United States Coast Guard

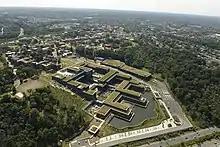
The Douglas A. Munro Coast Guard Headquarters building in St. Elizabeths West Campus

The Coast Guard traced its roots to the small fleet of vessels maintained by the United States Department of the Treasury beginning in the 1790s to enforce tariffs (an important source of revenue for the new nation). Secretary of the Treasury Alexander Hamilton lobbied Congress to fund the construction of ten cutters, which it did on 4 August 1790 (now celebrated as the Coast Guard's official birthday). Until the re-establishment of the Navy in 1798, these "revenue cutters" were the only naval force of the early United States. As such, the cutters and their crews frequently took on additional duties, including combating piracy, rescuing mariners in distress, ferrying government officials, and even carrying mail. Initially not an organized federal agency at all, merely a "system of cutters," each ship operated under the direction of the customs officials in the port to which it was assigned. Several names, including "Revenue-Marine," were used as the service gradually becoming more organized. Eventually it was officially organized as the United States Revenue Cutter Service. In addition to its regular law enforcement and customs duties, revenue cutters and their crews were used to support and supplement the Navy in various armed conflicts including the American Civil War.